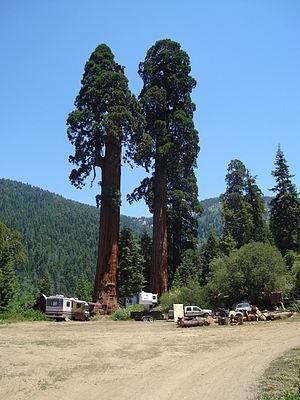
Le Giant Sequoia National Monument est un Monument national américain situé au sud de la Sierra Nevada dans le centre de la Californie. Il est administré par le Service des forêts des États-Unis en tant que partie du Sequoia National Forest et il inclut près de la moitié des forêts de séquoia géant existantes, et notamment l'un des dix plus grands séquoias, le Boole Tree, qui mesure 82 mètres de haut, avec une circonférence à la base de 34 mètres.